Ernst von Mohl

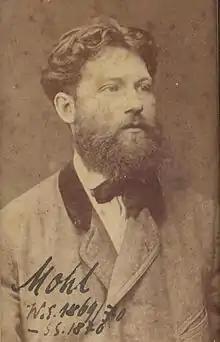
Ernst von Mohl.

Ernst Friedrich von Mohl (July 20, 1849 – January 8, 1929) was a German "classical philologist" and professor.